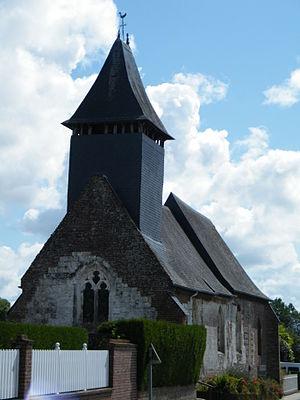
Intraville, Seine-Maritime, France, église
Intraville est une ancienne commune française située dans le département de la Seine-Maritime en Normandie.